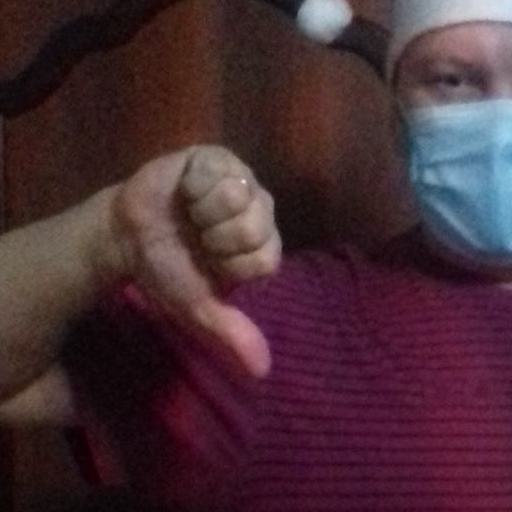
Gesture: dislike